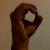
The image shows a hand gesture representing the letter 'O' in Indian Sign Language.